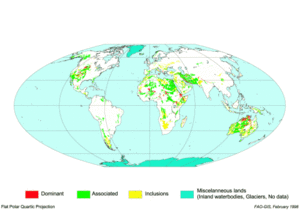
Un régosol est un sol très peu évolué qui constitue les regs.